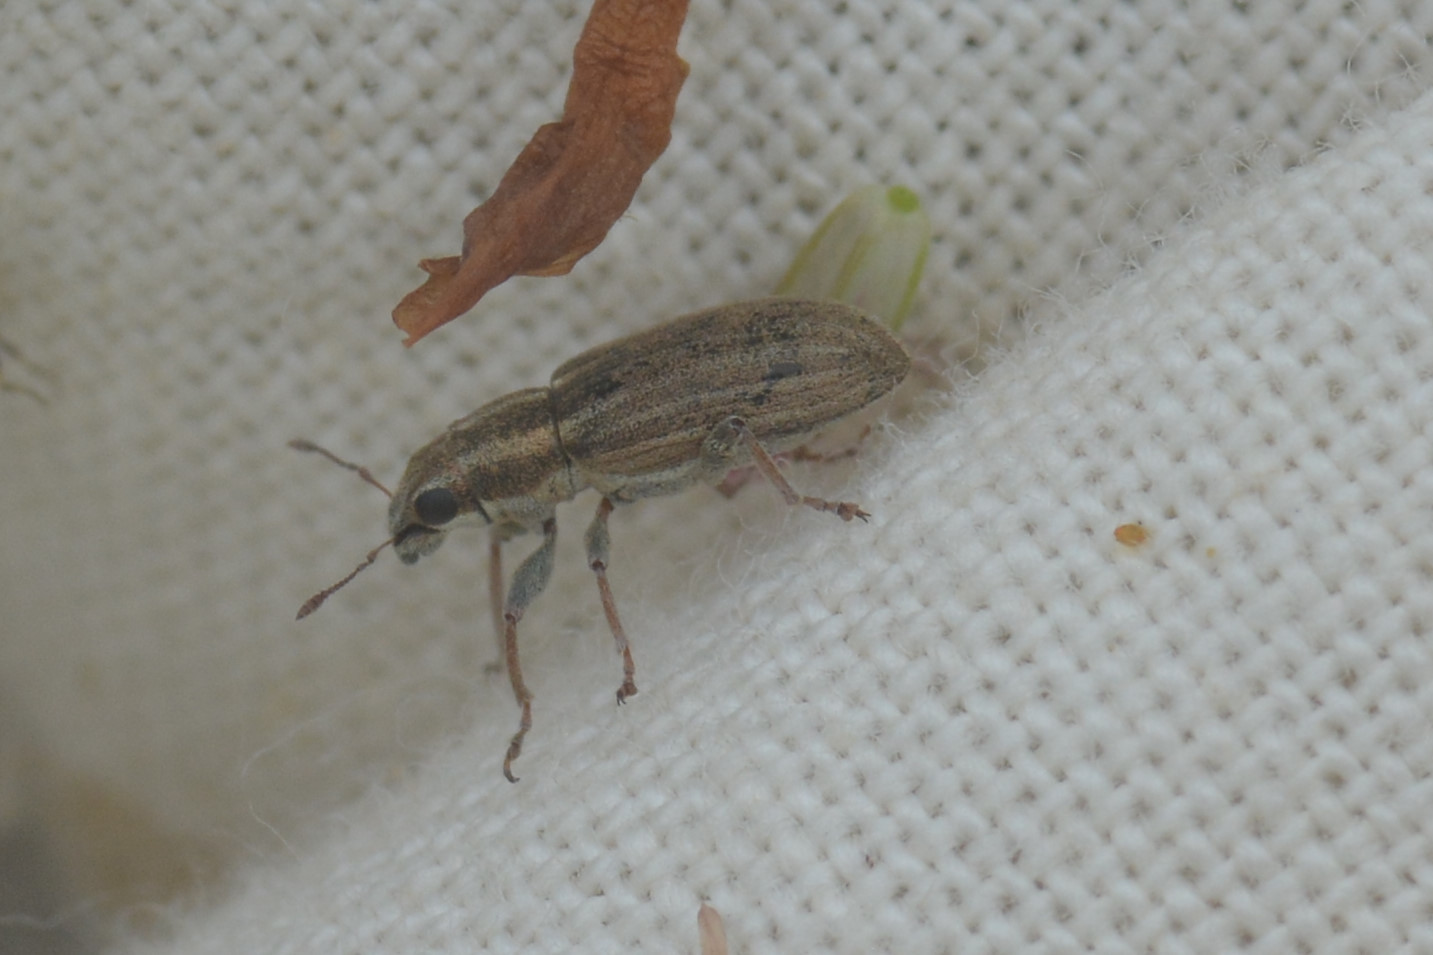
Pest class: pea_leaf_weevil